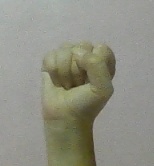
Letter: saad